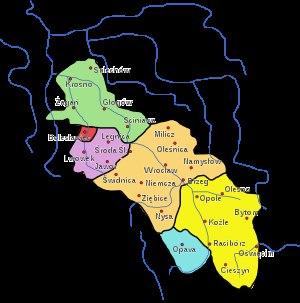
La Basse-Silésie est la partie nord-ouest de la région historique de Silésie. Elle est située principalement dans la zone au cours moyen de la rivière Oder.